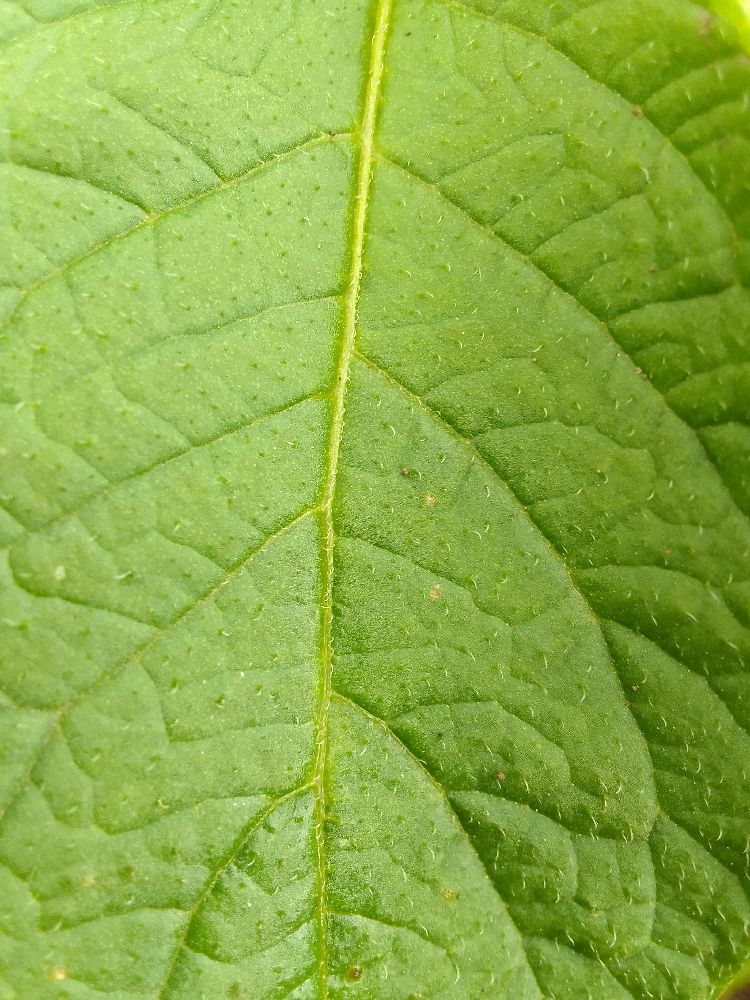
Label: Healthy